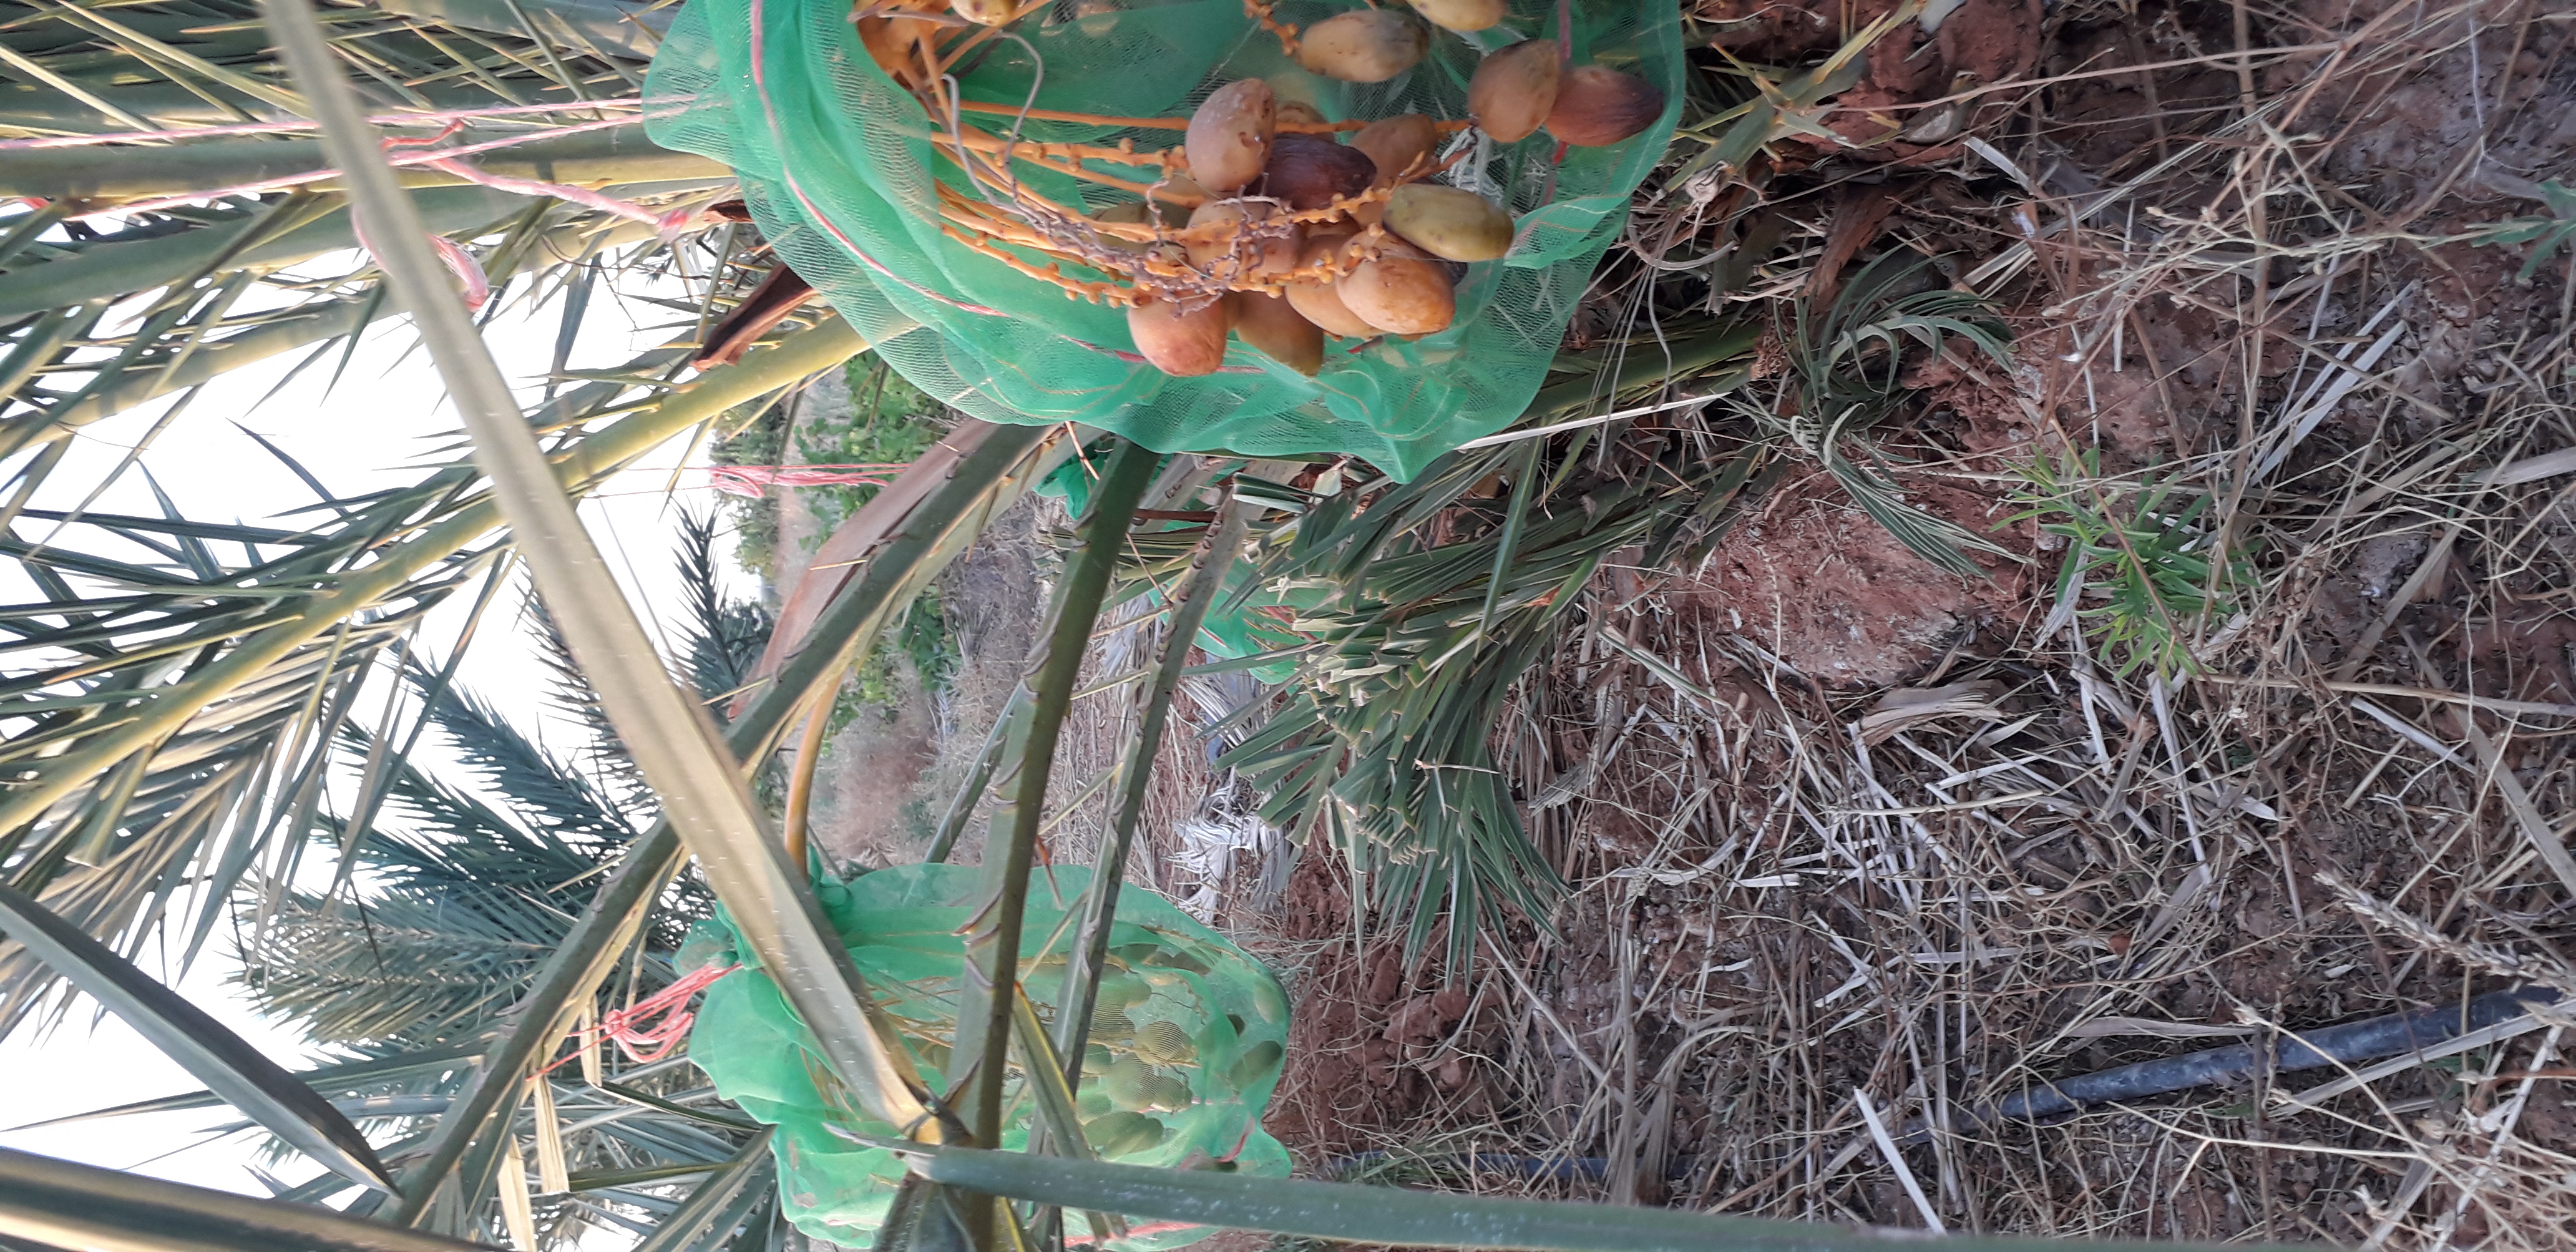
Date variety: Boumajhoul